Humphrey Bogart

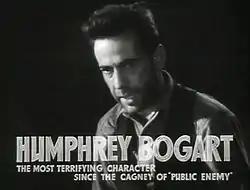
"The Petrified Forest" trailer (1936)

In 1934, Bogart starred in the Broadway play "Invitation to a Murder" at the Theatre Masque (renamed the John Golden Theatre in 1937). Its producer, Arthur Hopkins, heard the play from offstage; he sent for Bogart and offered him the role of escaped murderer Duke Mantee in Robert E. Sherwood's forthcoming play, "The Petrified Forest". Hopkins later recalled: